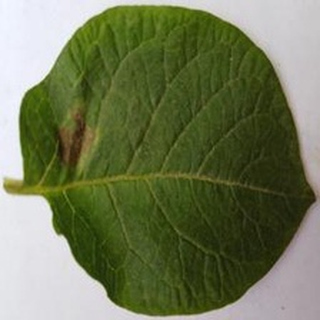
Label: potato_late_blight